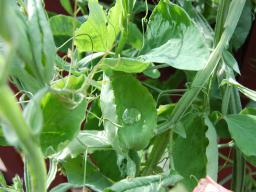
Label: Background_without_leaves